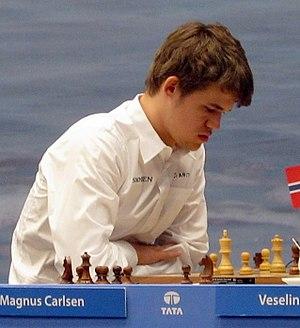
Sven Magnus Øen Carlsen, né le 30 novembre 1990 à Tønsberg en Norvège, est un joueur d'échecs norvégien, grand maître international, nᵒ 1 mondial au classement Elo, et champion du monde en titre.